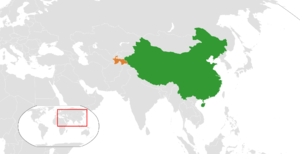
La frontière entre la république populaire de Chine et le Tadjikistan est la frontière, longue de 414 kilomètres, séparant la république populaire de Chine et le Tadjikistan. Le Col Kulma est le seul point de passage routier entre les deux pays.